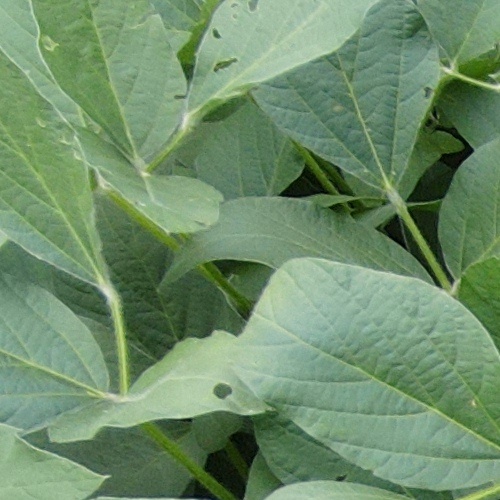
Label: Caterpillar